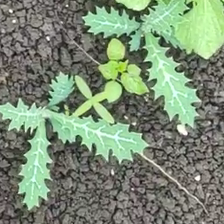
Weed species: Bilayat_(Mexicana_Argemone)